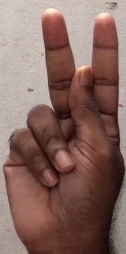
ASL sign: K